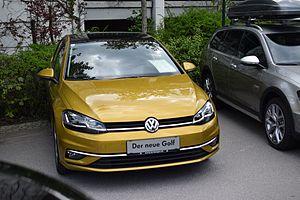
La Golf VII est la 7ᵉ génération de la Volkswagen Golf et succède à la Golf VI.